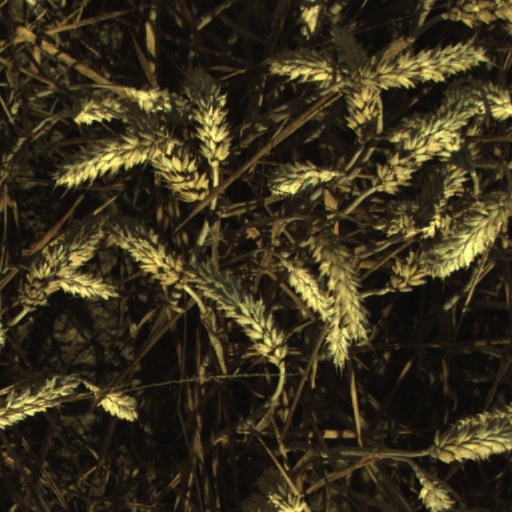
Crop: wheat